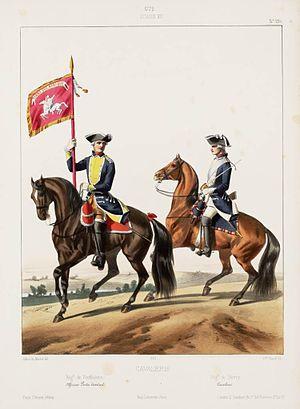
Le 26ᵉ régiment de dragons, est une unité de cavalerie de l'armée française, créé sous le Premier Empire à partir du 17e régiment de cavalerie, dont l'origine remonte au Régiment de Berry cavalerie créé en 1673.
Le régiment de Berry cavalerie est un régiment de cavalerie du Royaume de France, de la République française et du Premier Empire, créé en 1673, devenu le 26e régiment de dragons.
Le 8ᵉ régiment de dragons, est une unité de cavalerie de l'armée française, créé sous la Révolution à partir du régiment de Penthièvre dragons, un régiment français d'Ancien Régime.
Le régiment de Penthièvre dragons est un régiment de cavalerie français d'Ancien Régime créé en 1674 sous le nom de régiment d'Heudicourt cavalerie devenu sous la Révolution le 8ᵉ régiment de dragons.